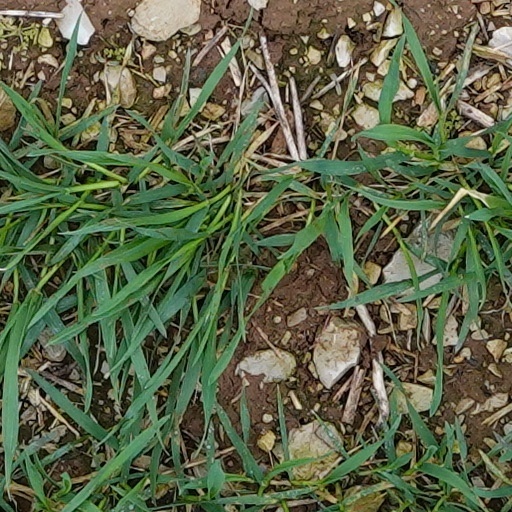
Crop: wheat